Louisiana Fur and Wildlife Festival

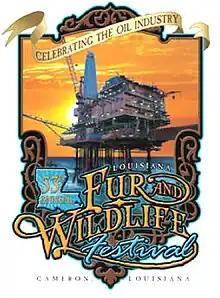
53rd annual Louisiana Fur and Wildlife Festival poster

The Louisiana Fur and Wildlife Festival is called "One of the Oldest and Coldest" festival in Louisiana. Takes place in the heart of winter, the second weekend of January. The Louisiana Fur and Wildlife Festival was chosen as a Top 20 Event by the Southeast Tourism Society in 1989, 2012 and 2013. This award is a coveted honor among 12 member states.